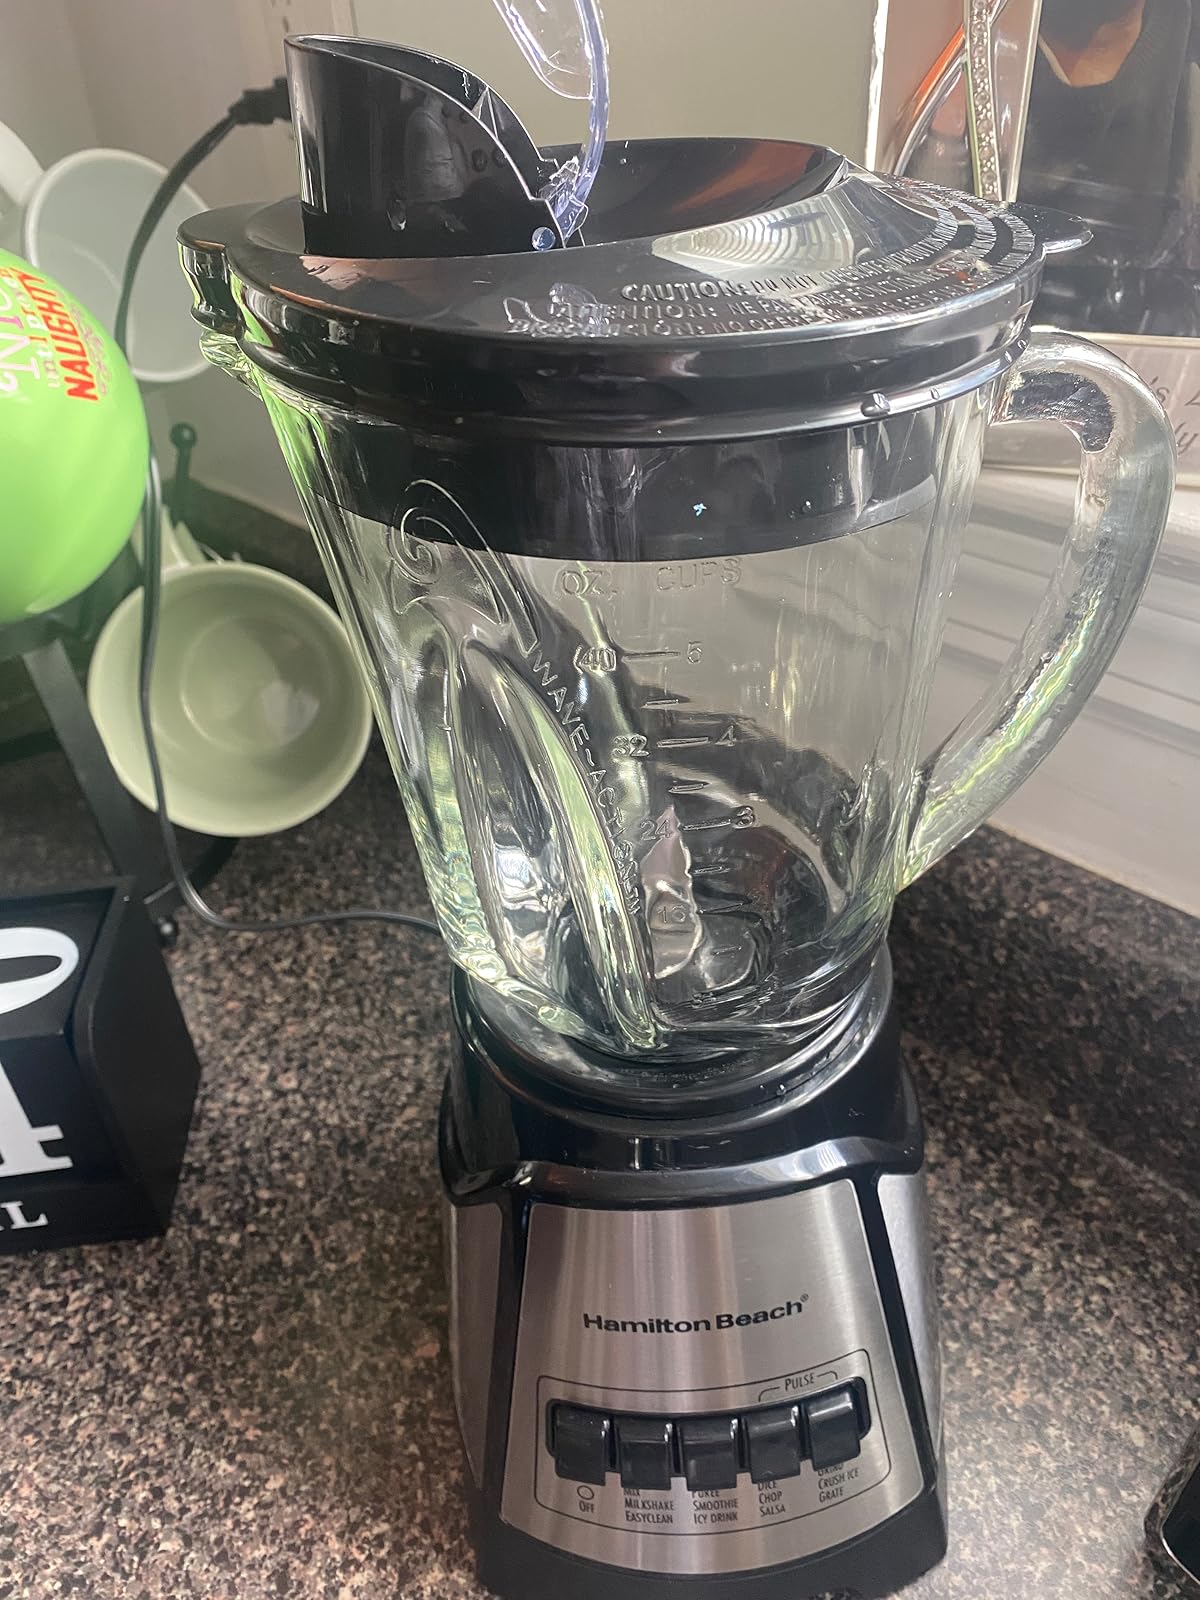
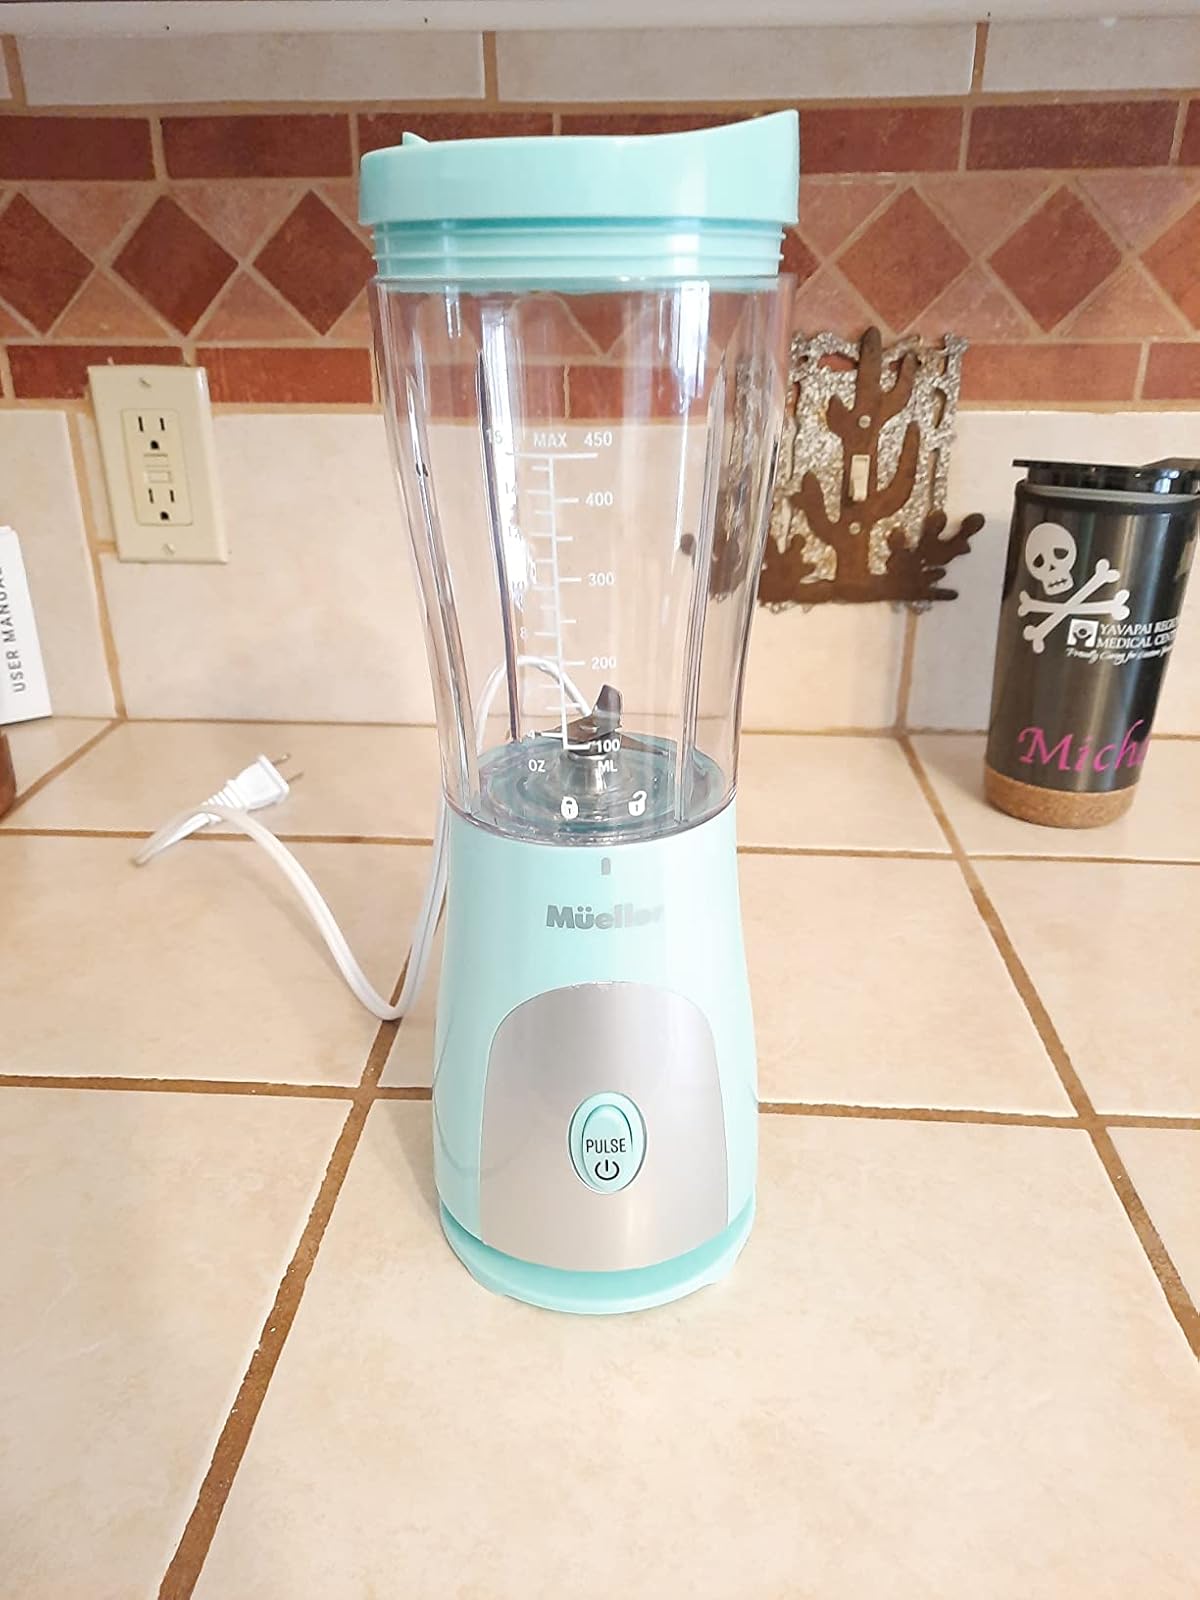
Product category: items_blender
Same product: no